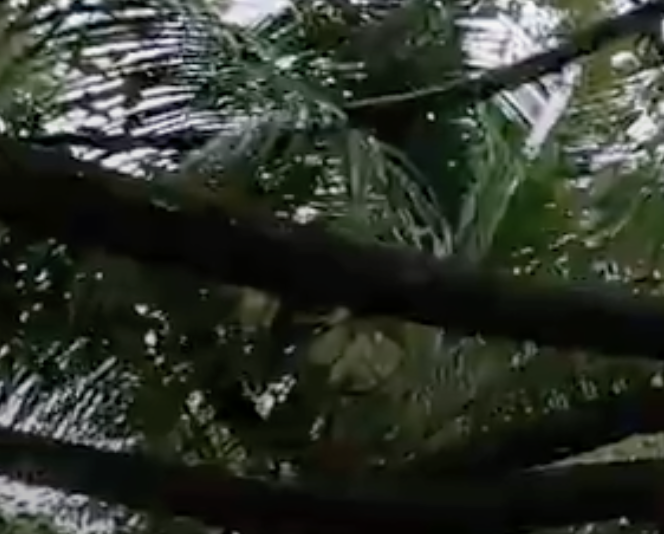
Label: sooty_mold